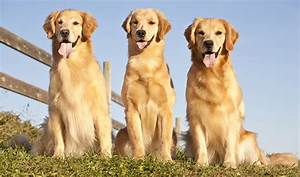
Label: cane